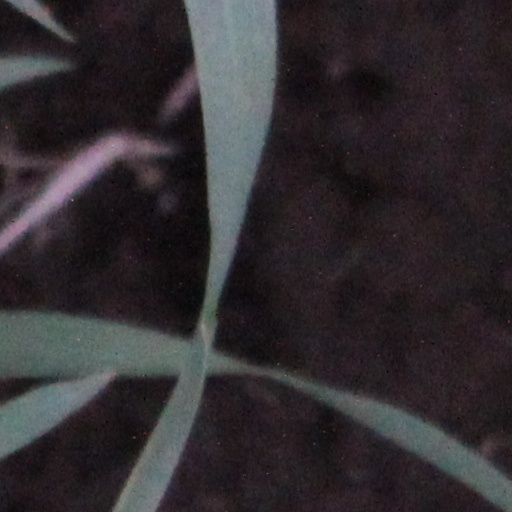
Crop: wheat